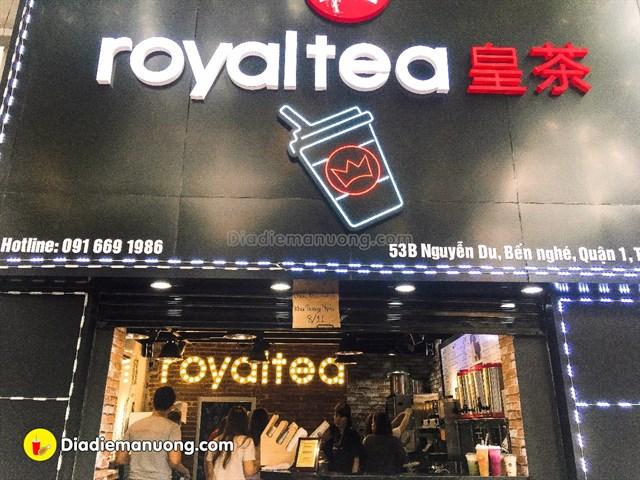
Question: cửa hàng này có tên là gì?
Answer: royaltea